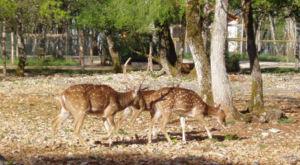
Le parc animalier de Gramat est un parc zoologique situé sur la commune de Gramat, dans le nord du Lot.